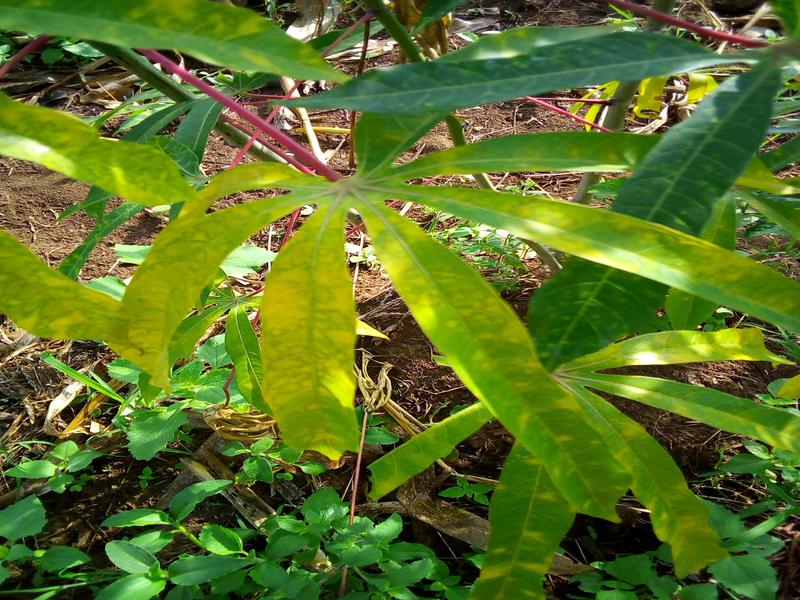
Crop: cassava
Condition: brown_streak_disease